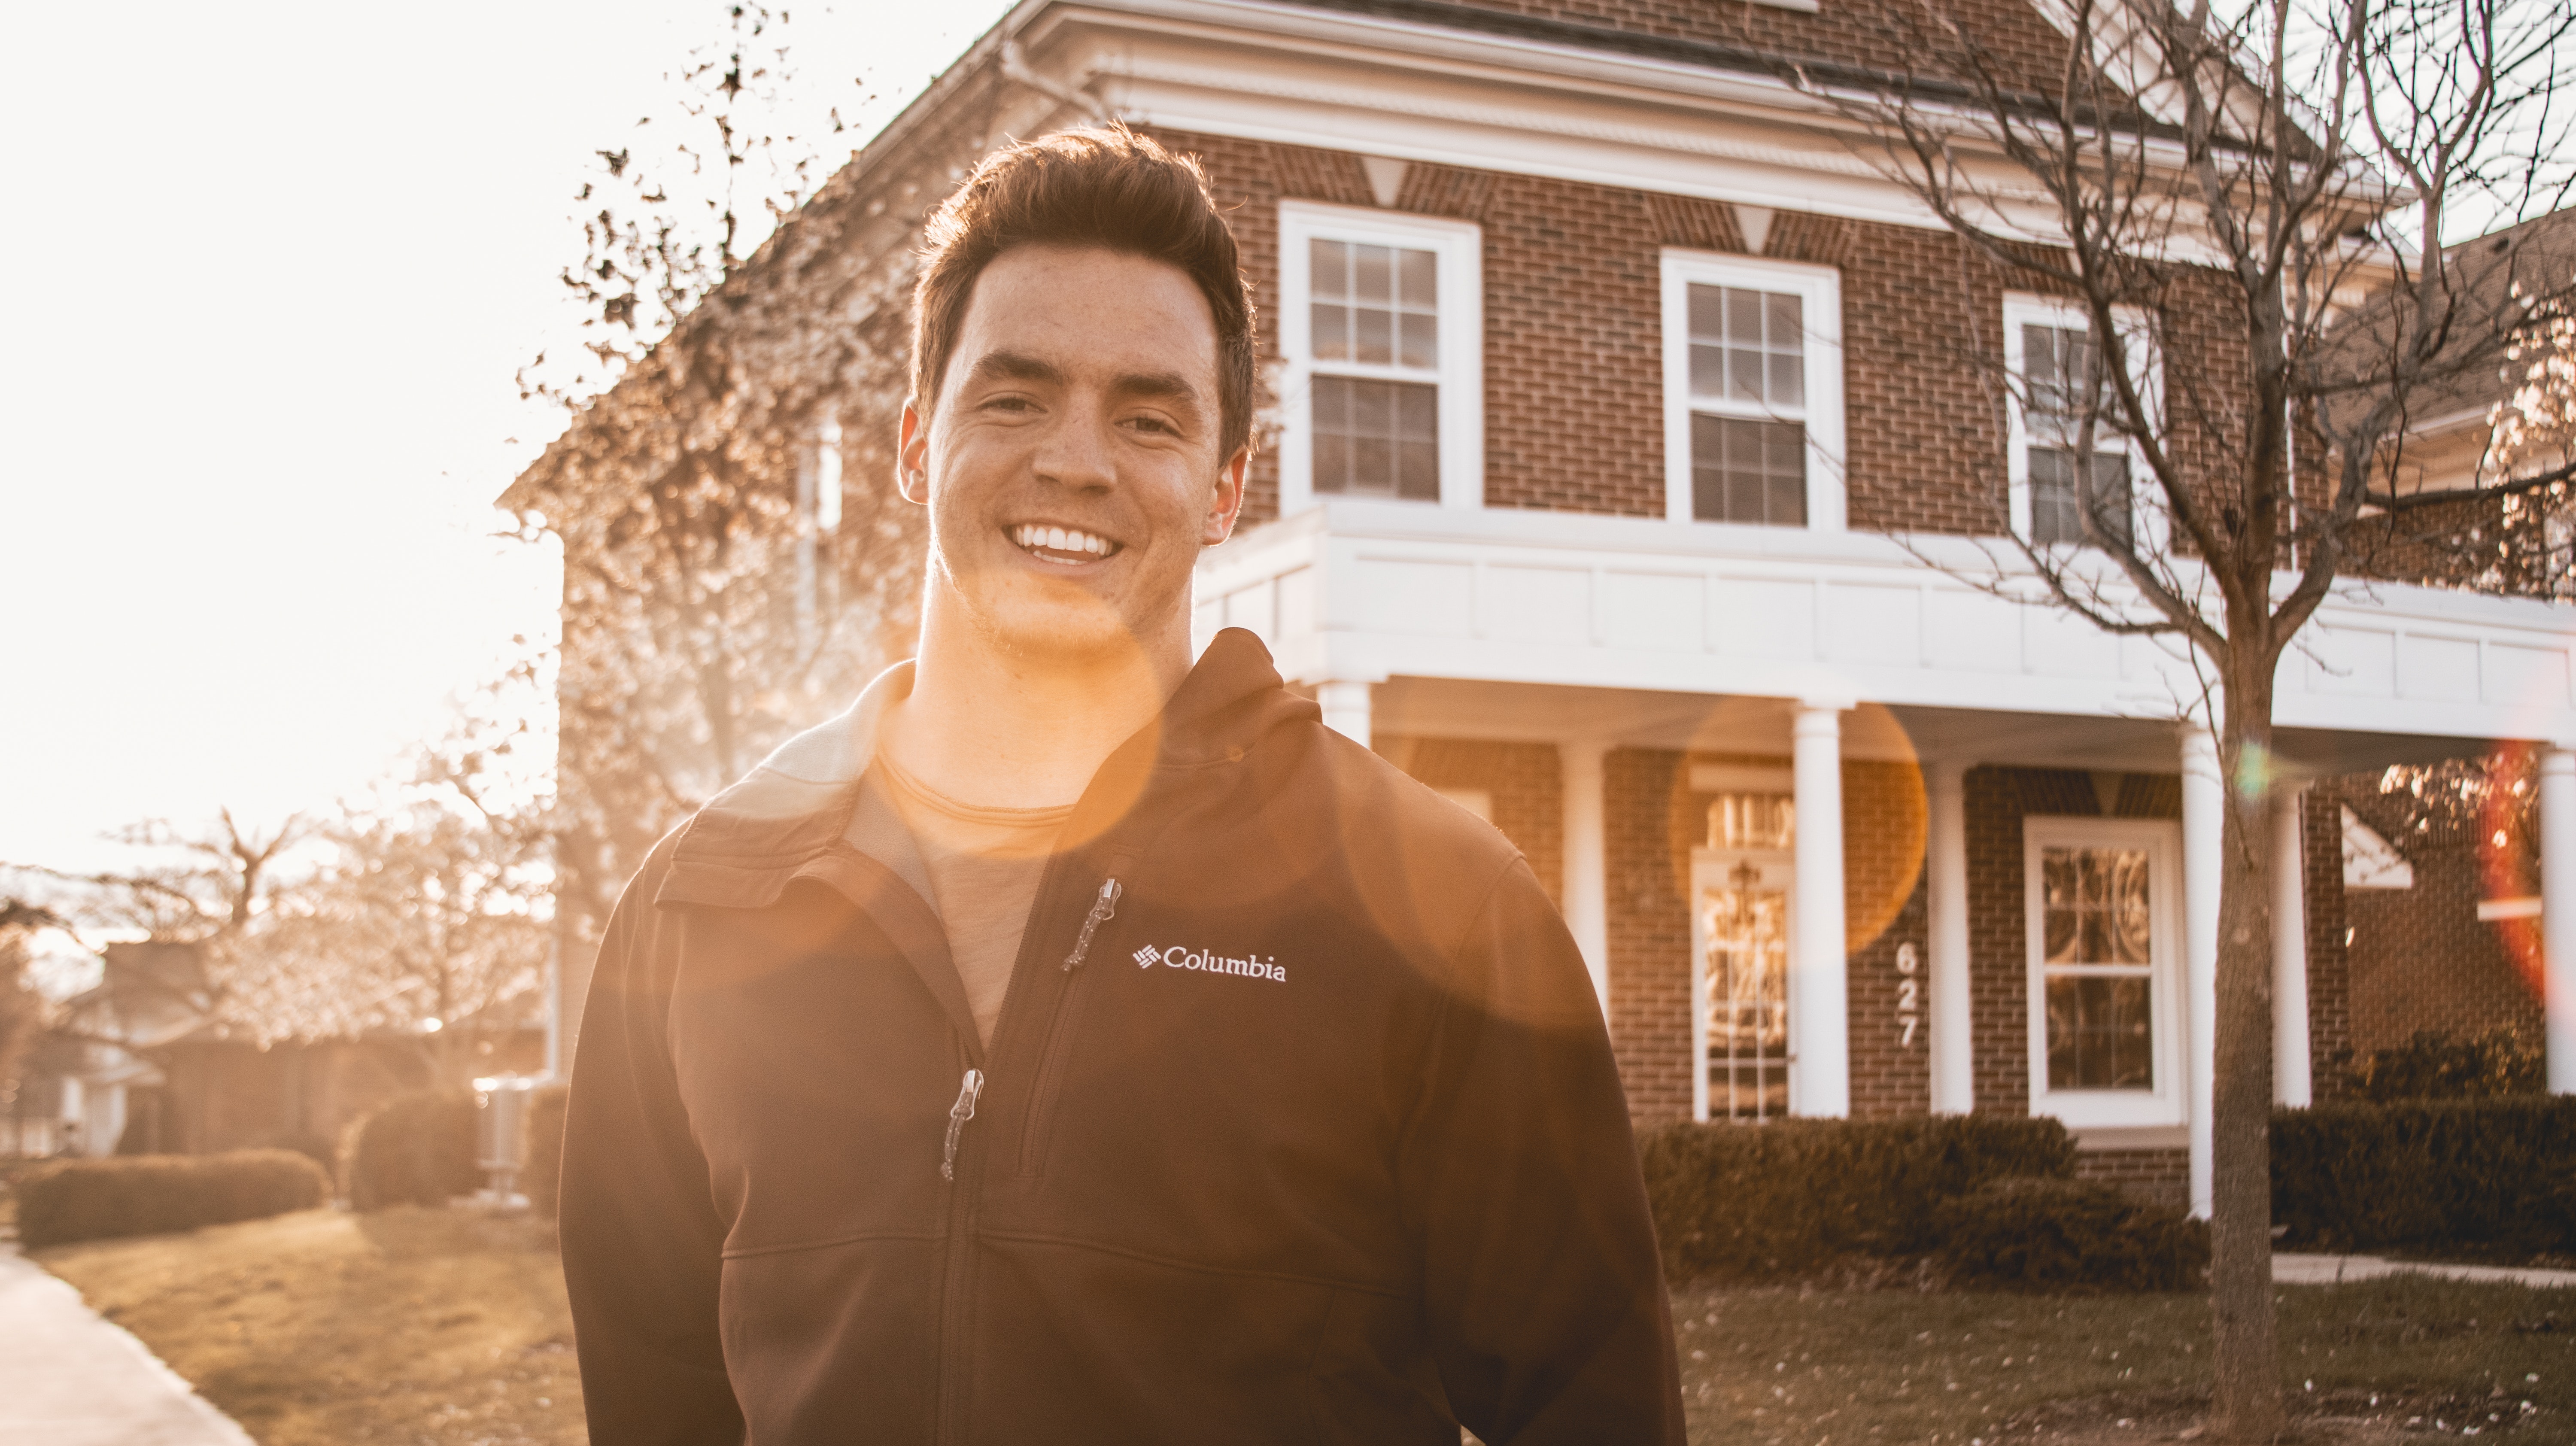
photograph, tree, house, home, fun, winter, girl, plant, smile